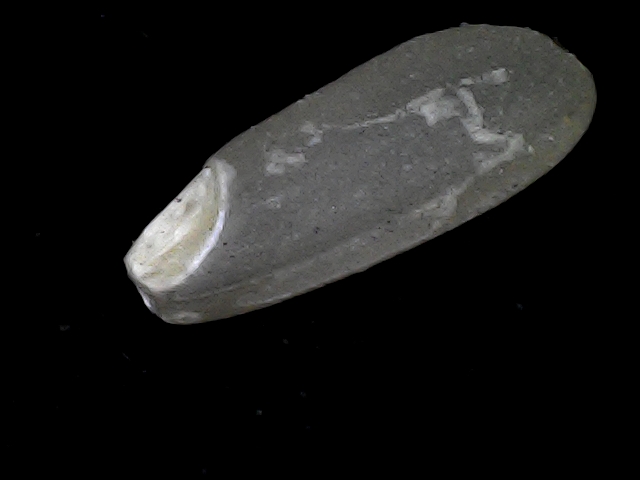
Rice variety: BD93